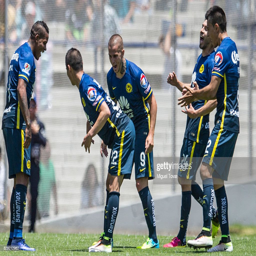
soccer player celebrates with teammates after scoring during the 17th round match as part of the clausura liga mx .